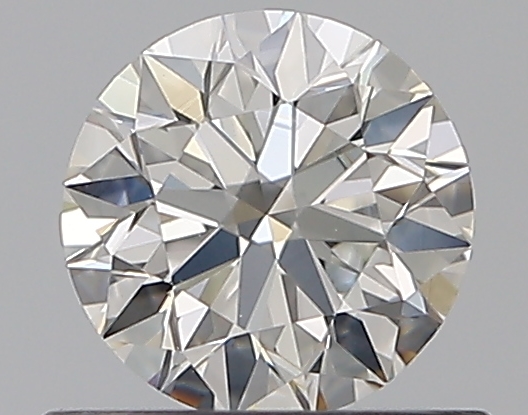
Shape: round
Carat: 0.5
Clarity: VS2
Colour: H
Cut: EX
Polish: EX
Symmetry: EX
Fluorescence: N
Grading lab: GIA
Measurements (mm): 5.04 x 5.08 x 3.16